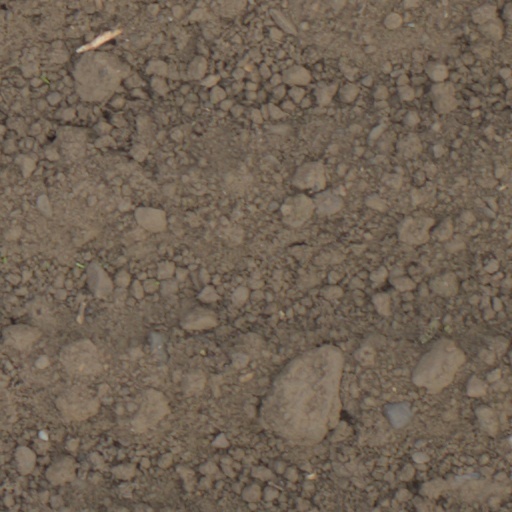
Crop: wheat